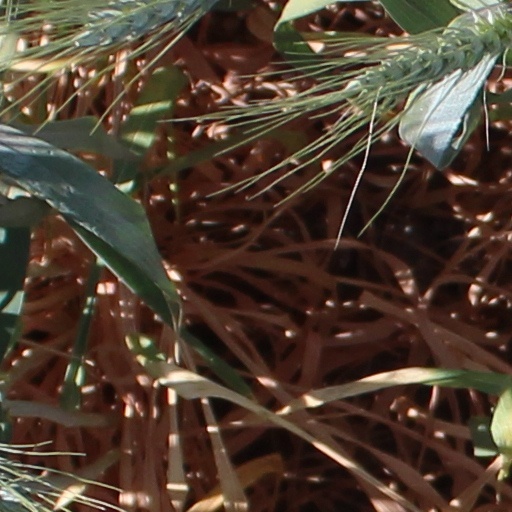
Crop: wheat